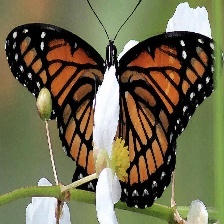
Species: VICEROY
Butterfly family (ImageNet category): monarch